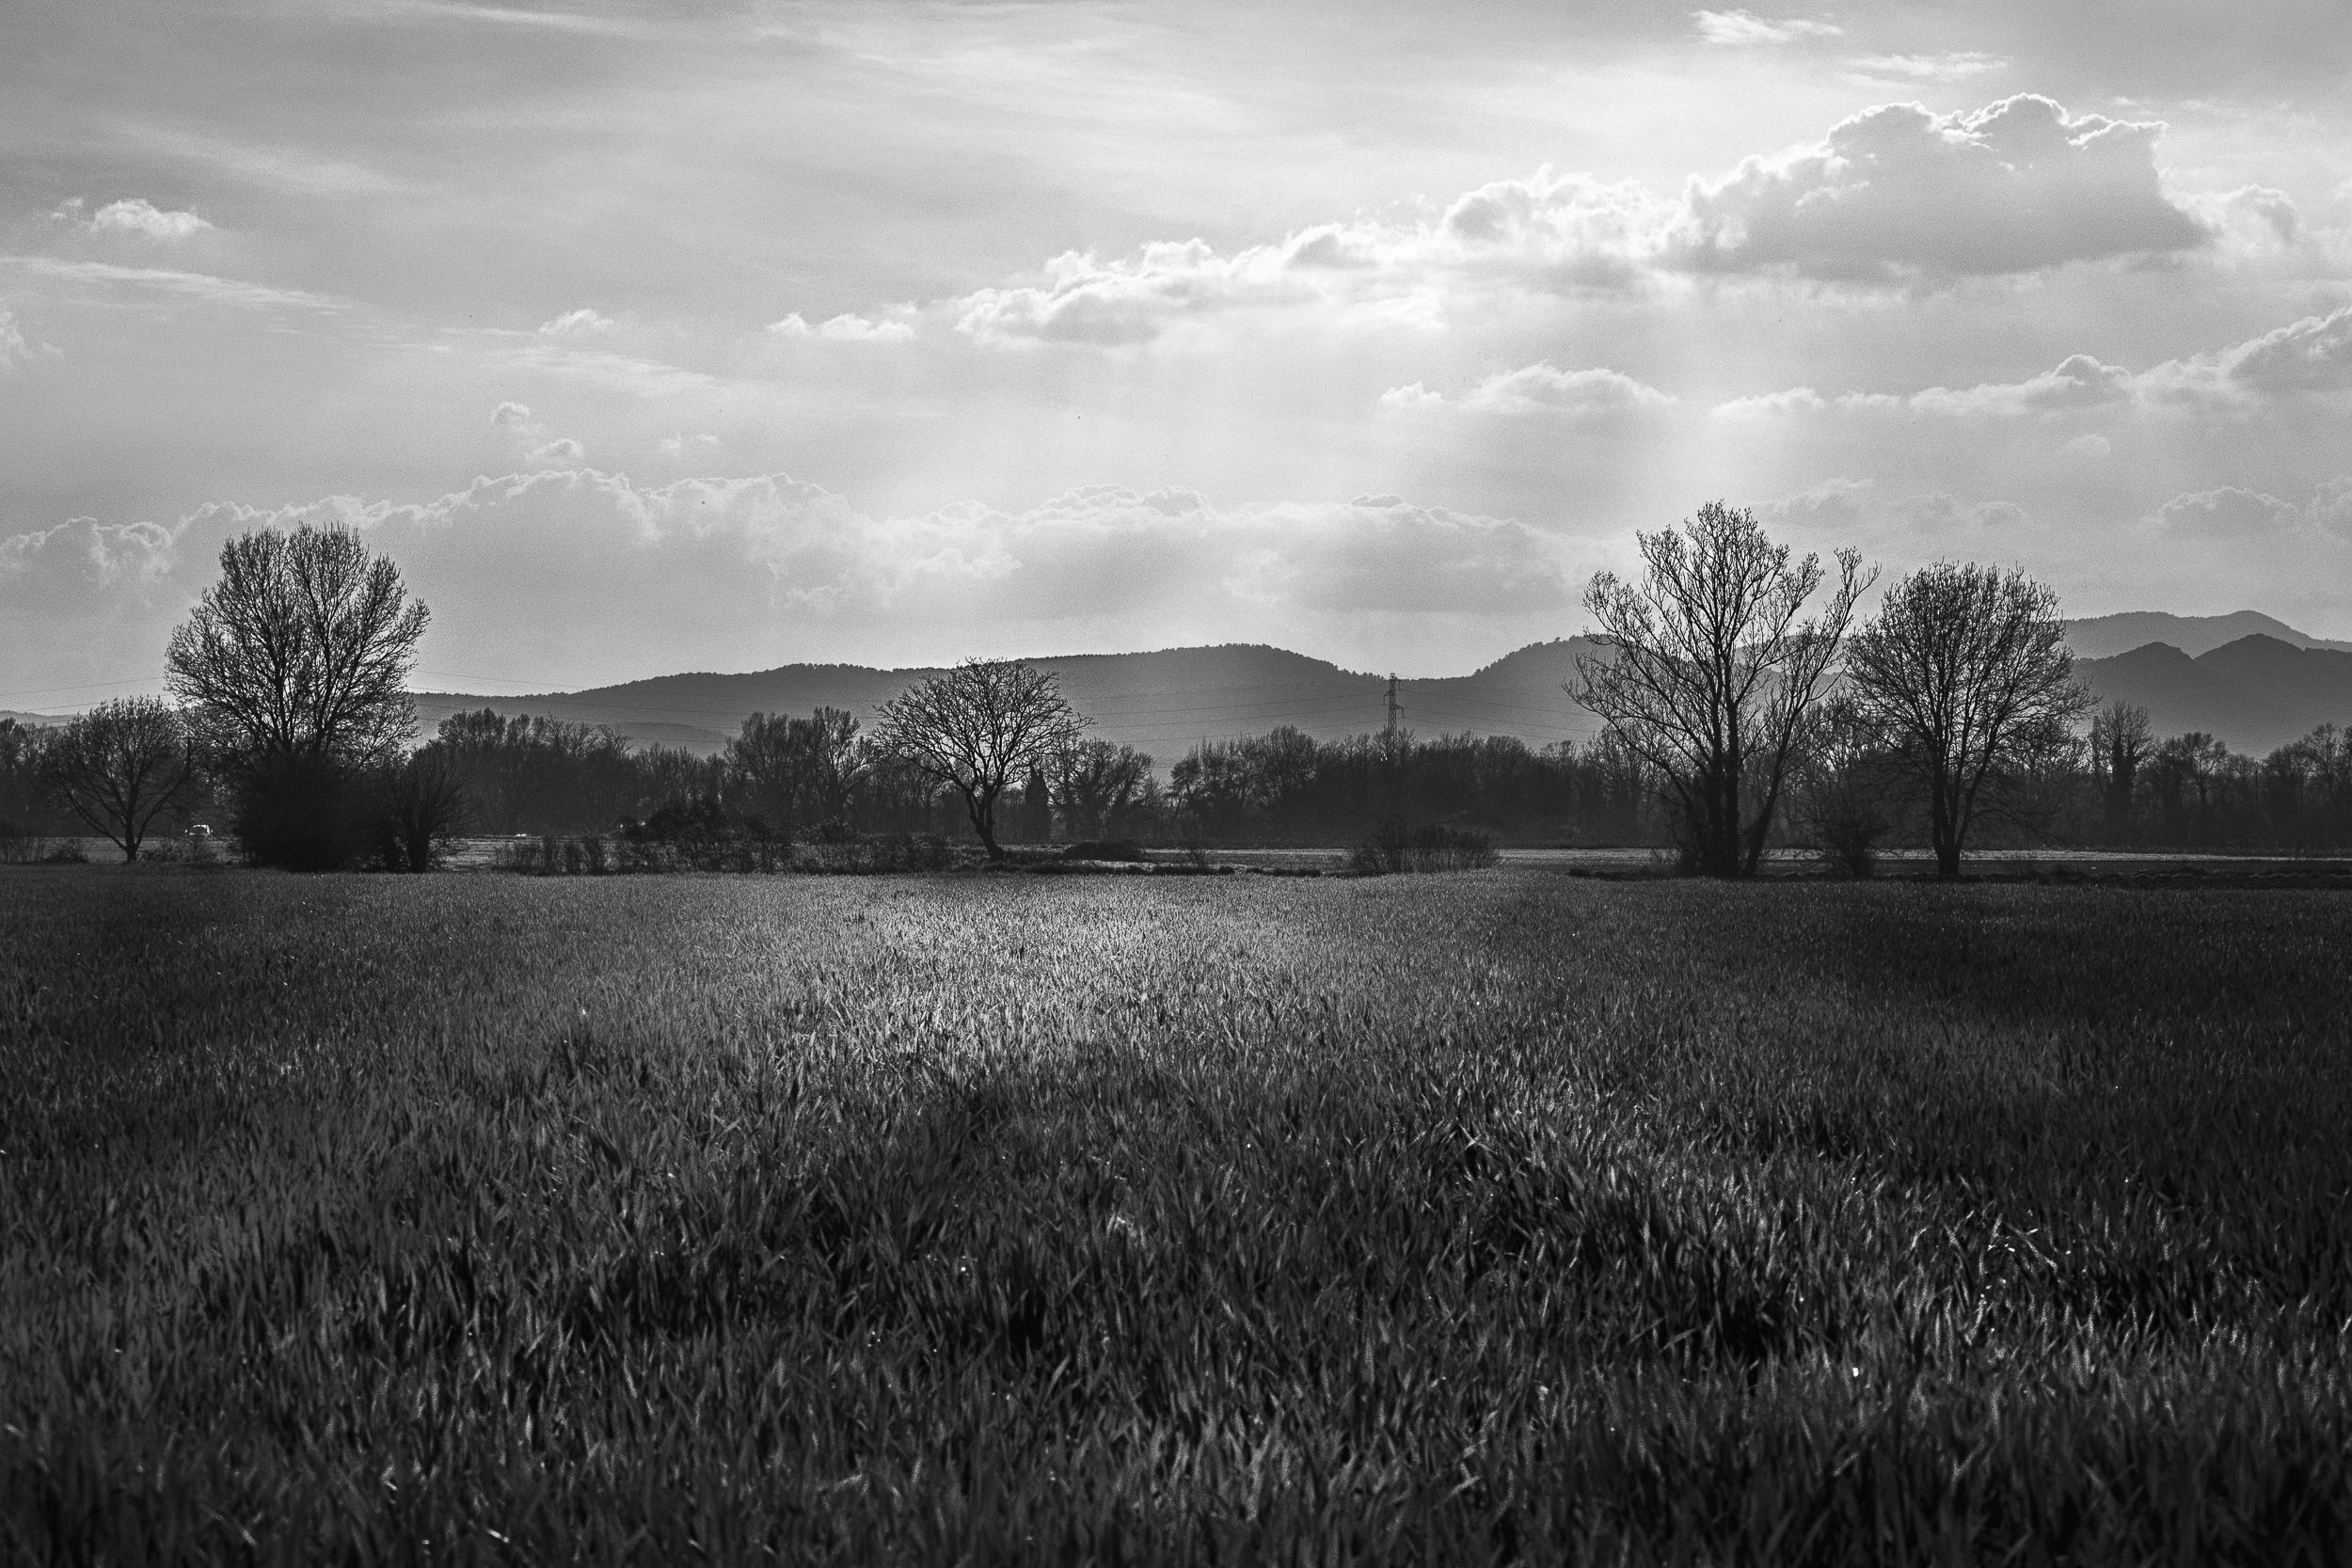
landscape, tree, nature, grass, horizon, cloud, black and white, sky, mist, field, photography, meadow, prairie, sunlight, morning, hill, dawn, europe, scenery, darkness, nikon, monochrome, plain, paysage, grassland, srnit, paisible, scene, nikkor, quiet, habitat, tranquilit, calme, curuyann, serein, nikond750, rgion, typique, paeceful, rural area, monochrome photography, natural environment, atmospheric phenomenon, woody plant